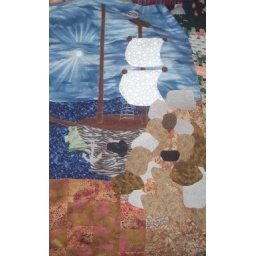
Rocks are laid out for the ship to sail around them.